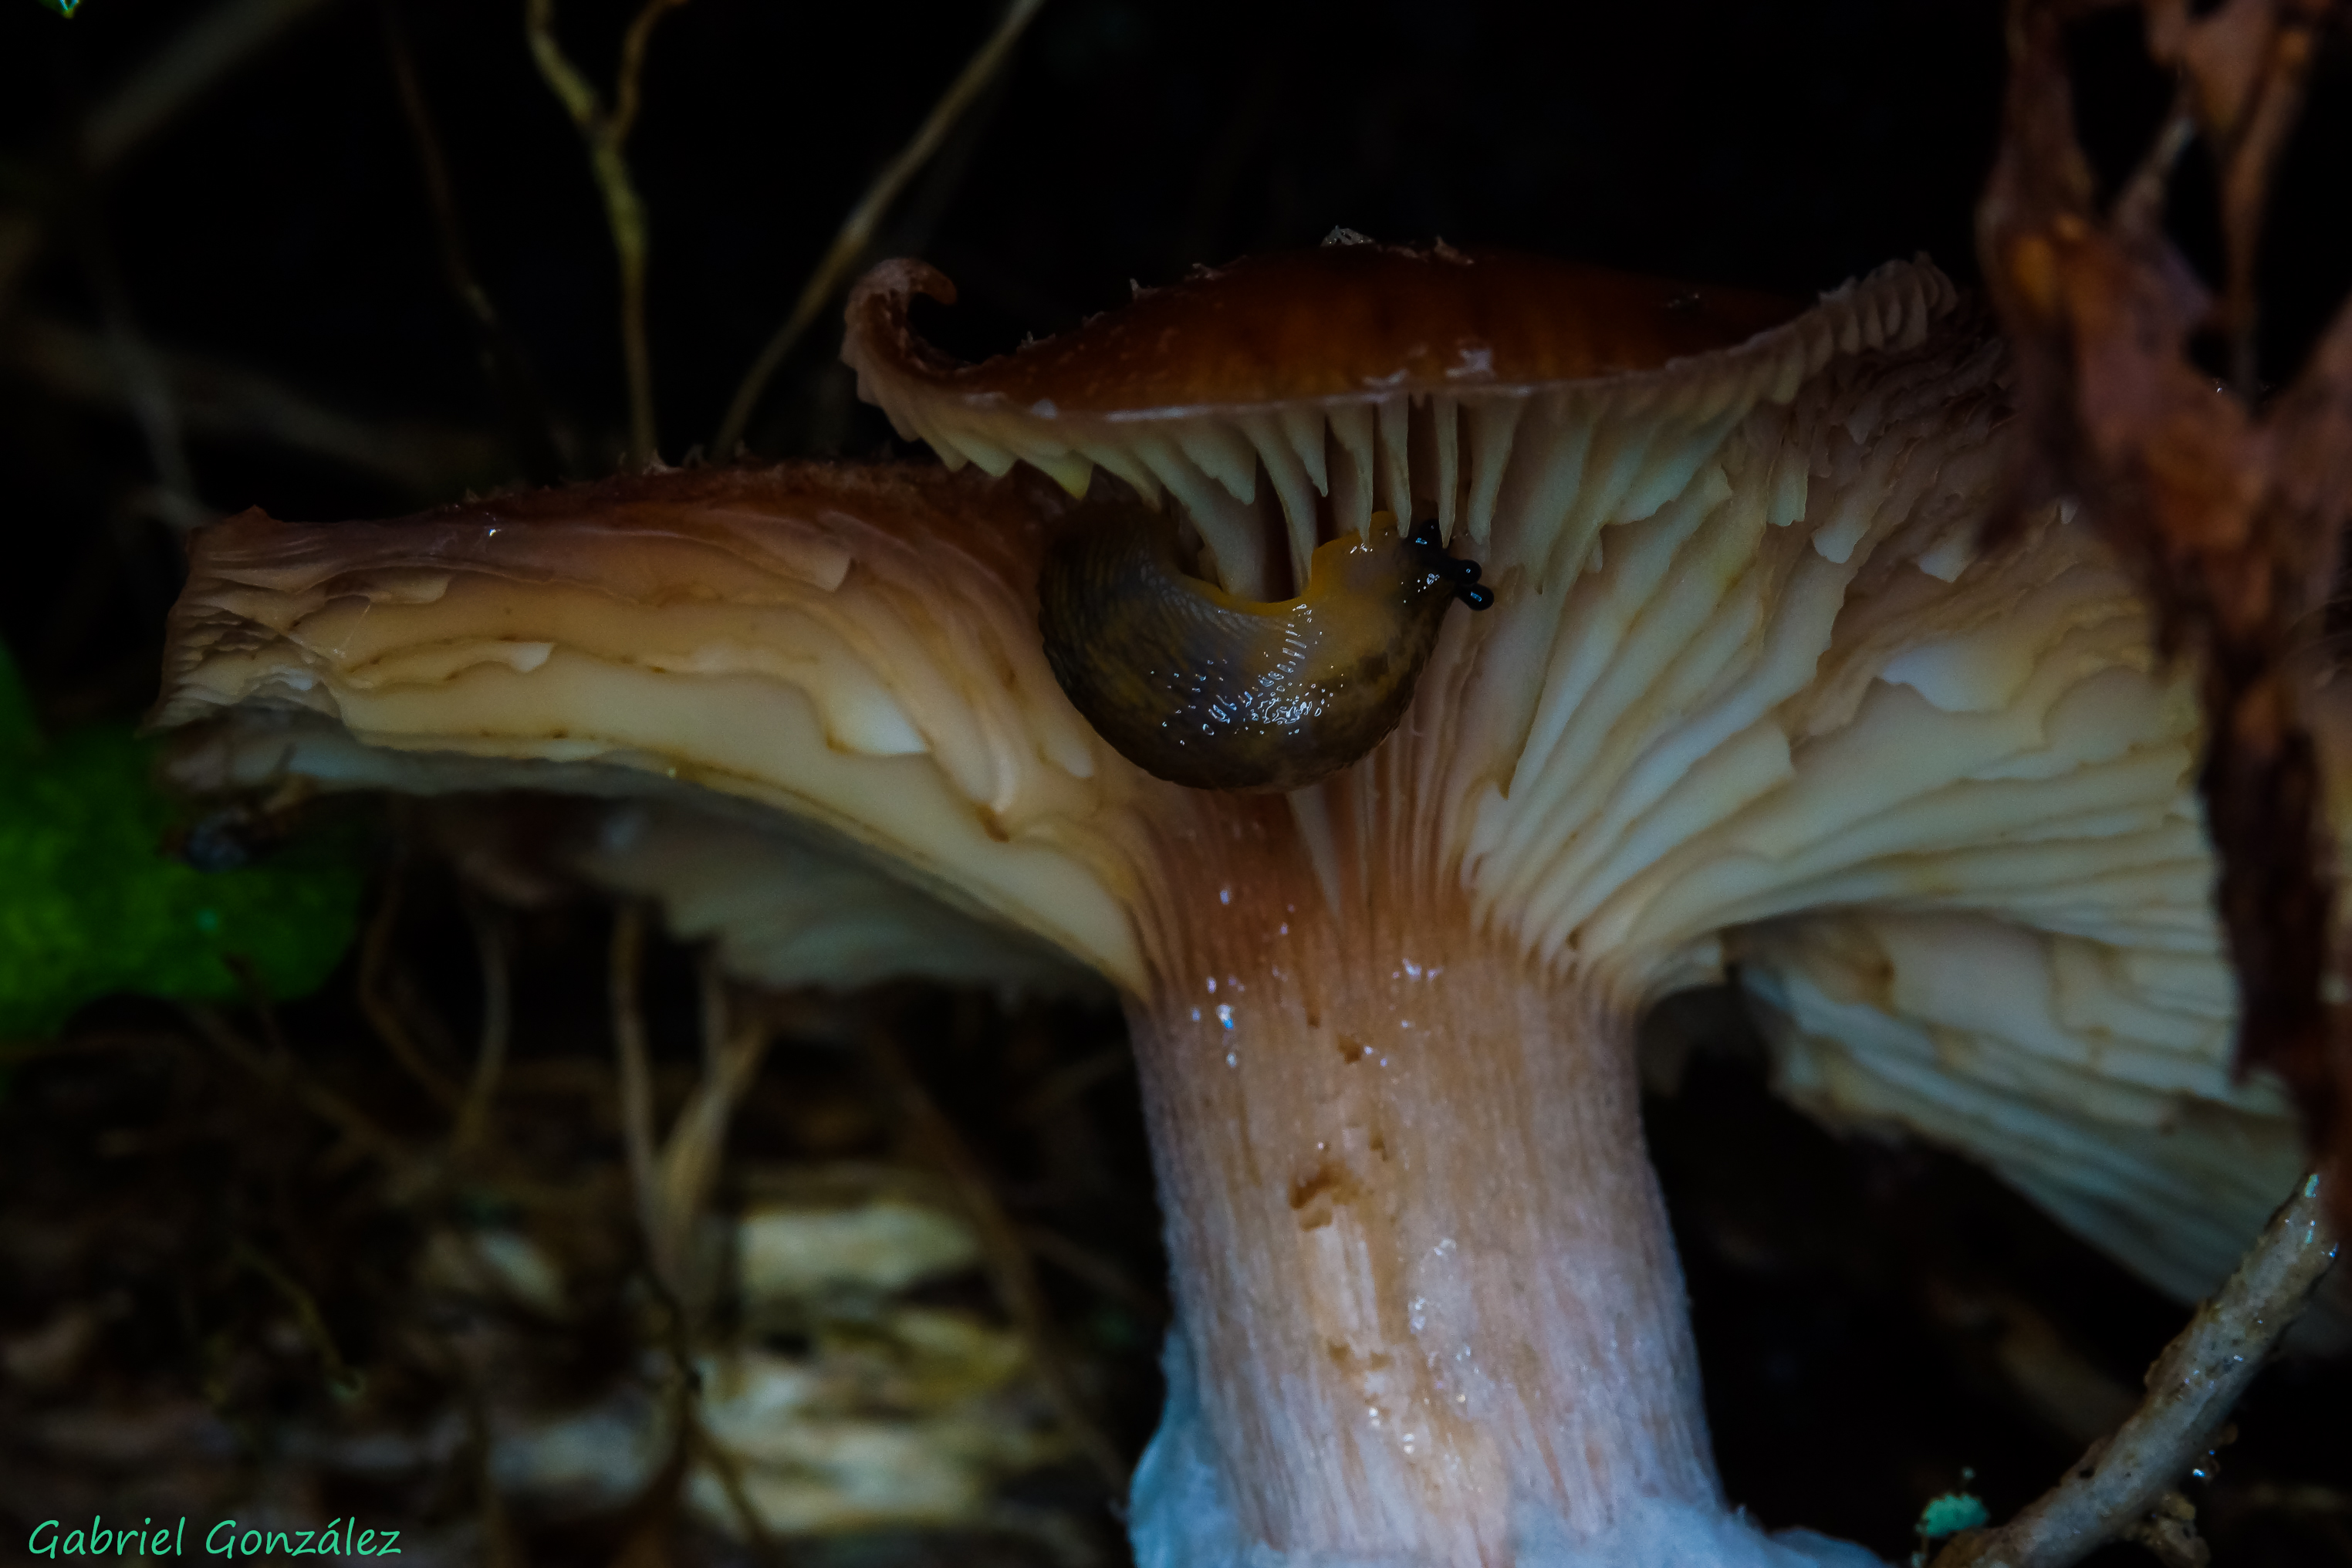
nature, photo, macro, mushroom, fauna, close up, fungus, mushrooms, naturaleza, setas, tamron90mm, a77, g, ggl1, gaby1, xovesphoto, sonya77, gphoto, xelodegalicia, macro photography, gabrielcoru a, oyster mushroom, edible mushroom, plant stem, medicinal mushroom, marine biology